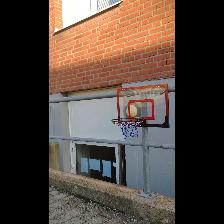
Label: NonHuman